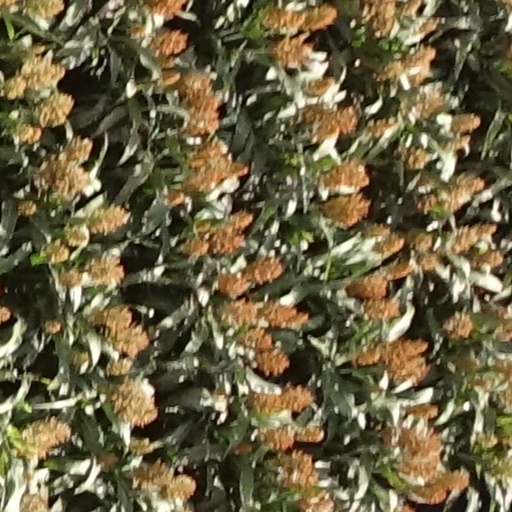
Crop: sorghum